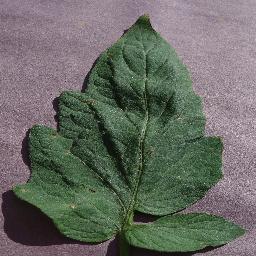
Label: Tomato___Target_Spot